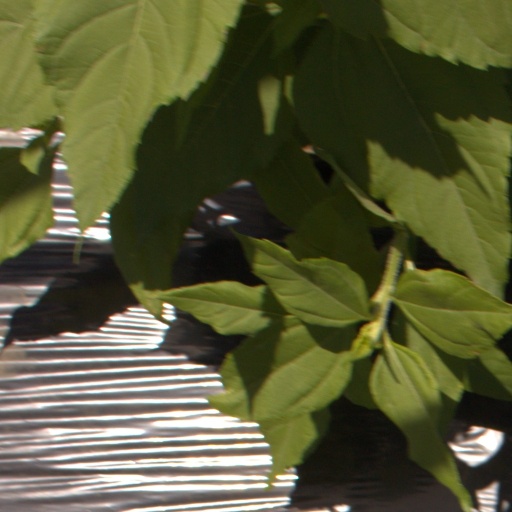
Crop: Jerusalem artichoke